Steeple Barton

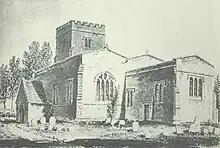
St Mary the Virgin parish church before it was largely demolished and replaced in 1850

The Domesday Book of 1086 records that a manor of 10 hides at Barton was one of many English manors under the feudal overlordship of Odo, Bishop of Bayeux. Late in the 12th century Thomas St John had a set of fish ponds made that were fed by the River Dorn. Their remains are visible about north of the parish church. The former manor house at Sesswell's Barton was built in about 1570 for John Dormer and altered for the recusant Ralph Sheldon in 1678–79. The house was remodelled between 1849 and about 1862 to Tudor Revival designs by the architect SS Teulon. In about 1860 it was renamed Barton Abbey on the false assumption that the Augustinian Osney Abbey had a cell here. The house was altered again in either the 1890s or the early years of the 20th century.